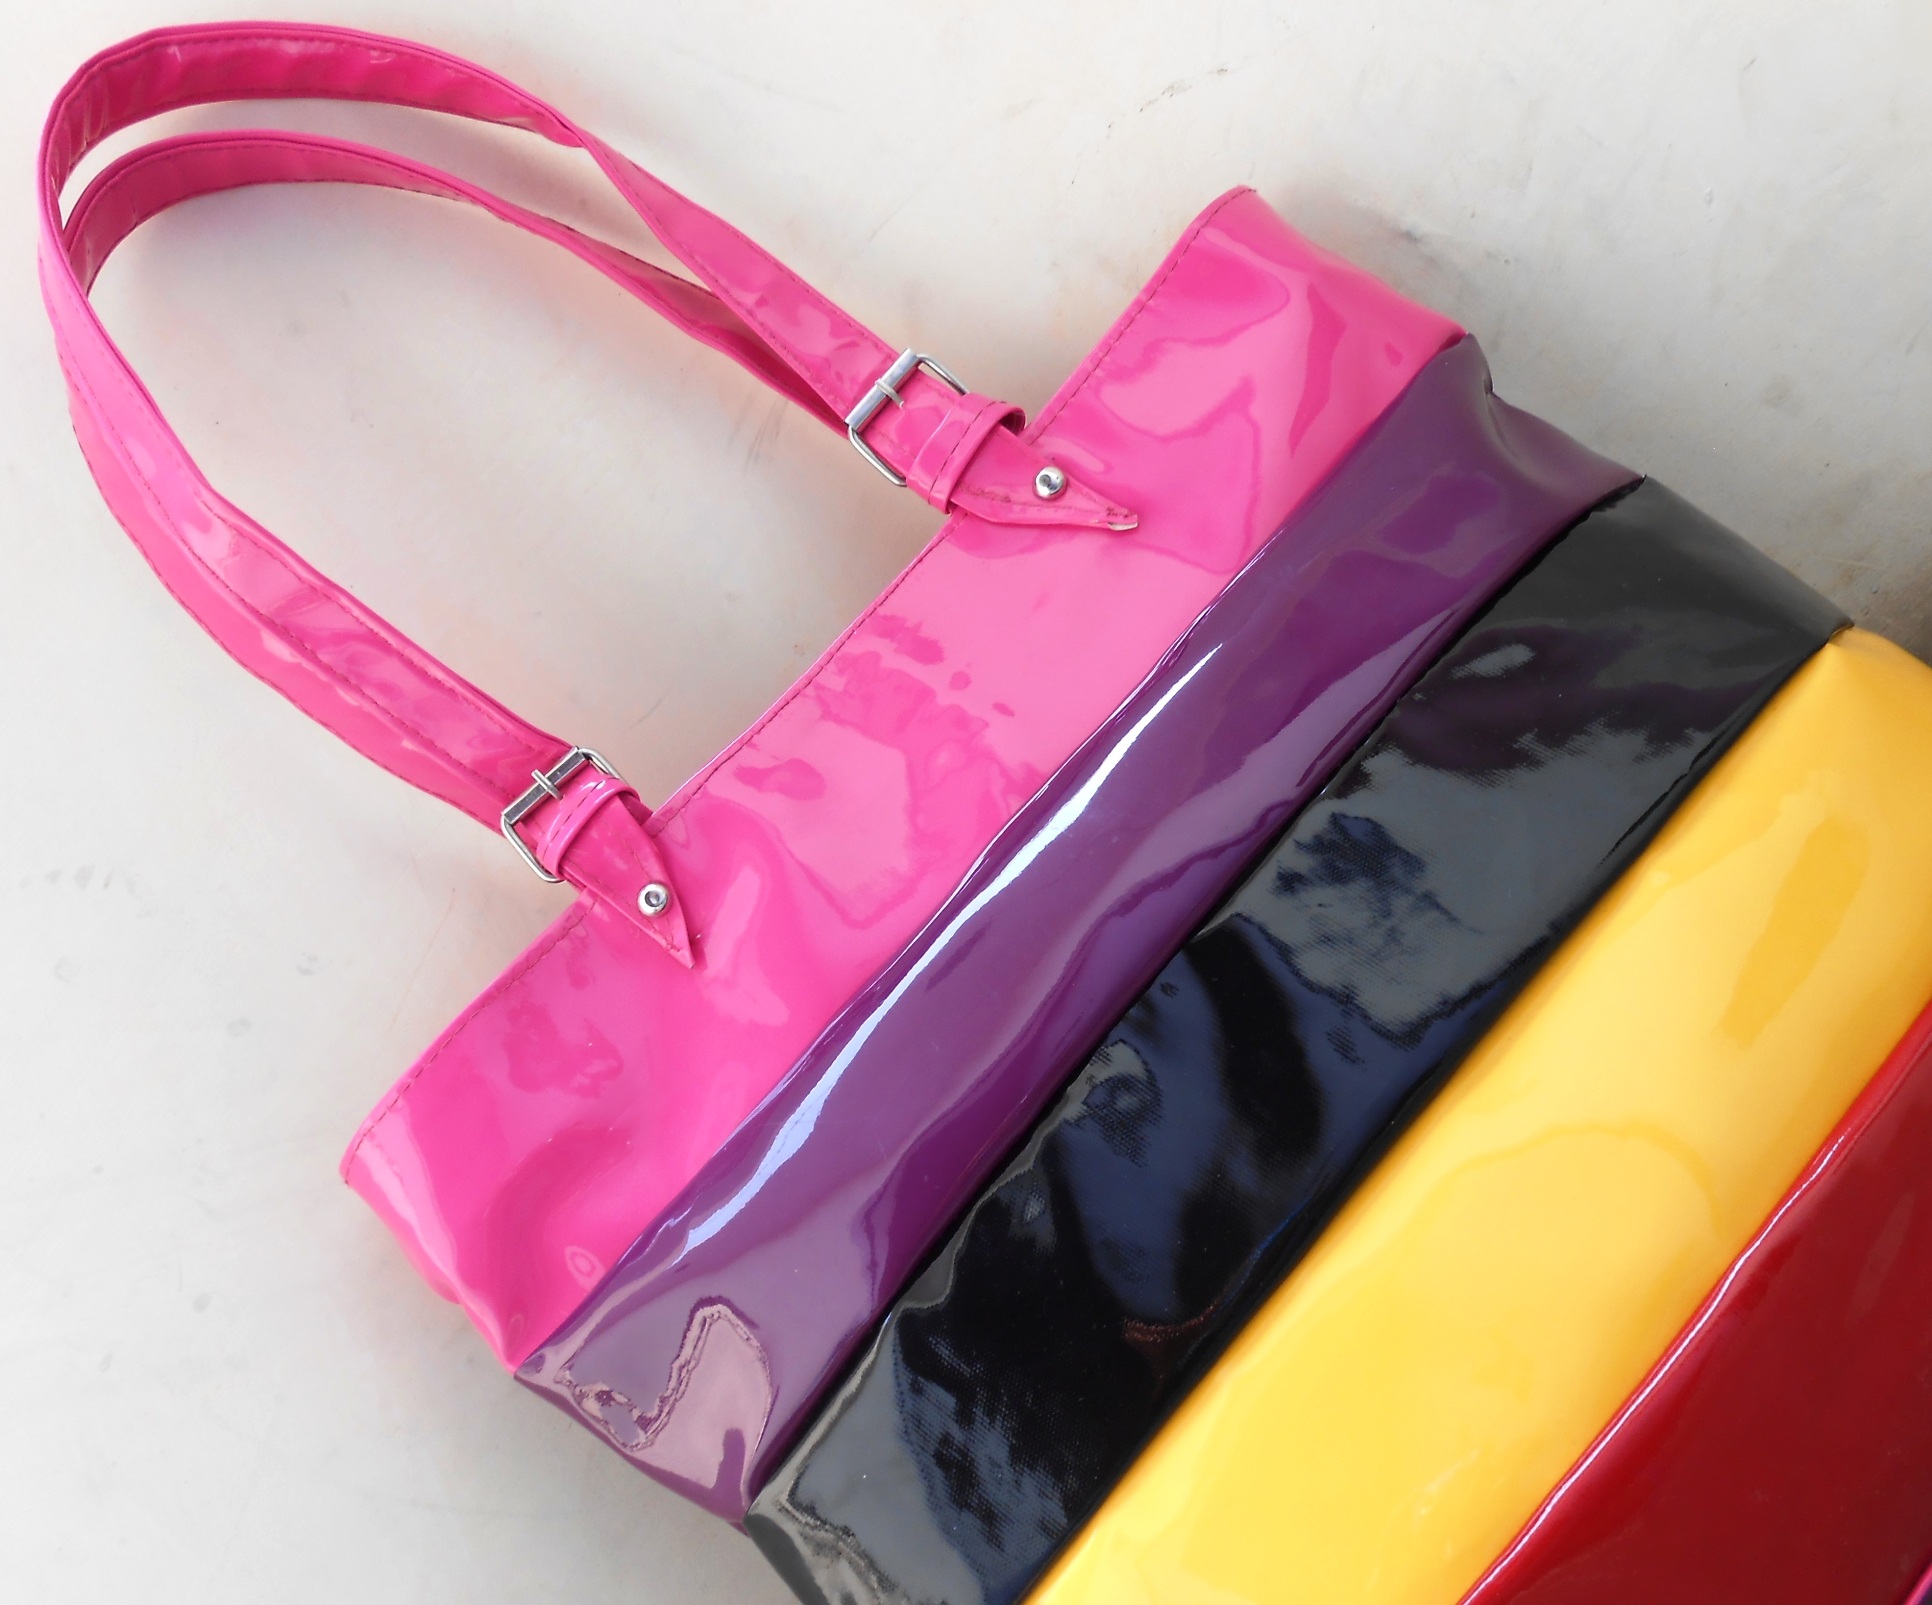
person, girl, woman, purple, cute, female, shop, red, color, bag, fashion, black, colorful, yellow, pink, handbag, handle, makeup, hook, product, luxury, beauty, style, sale, magenta, casual, attractive, elegance, adult, various, glamour, violate, purchase, cosmetic, holder, shopping bag